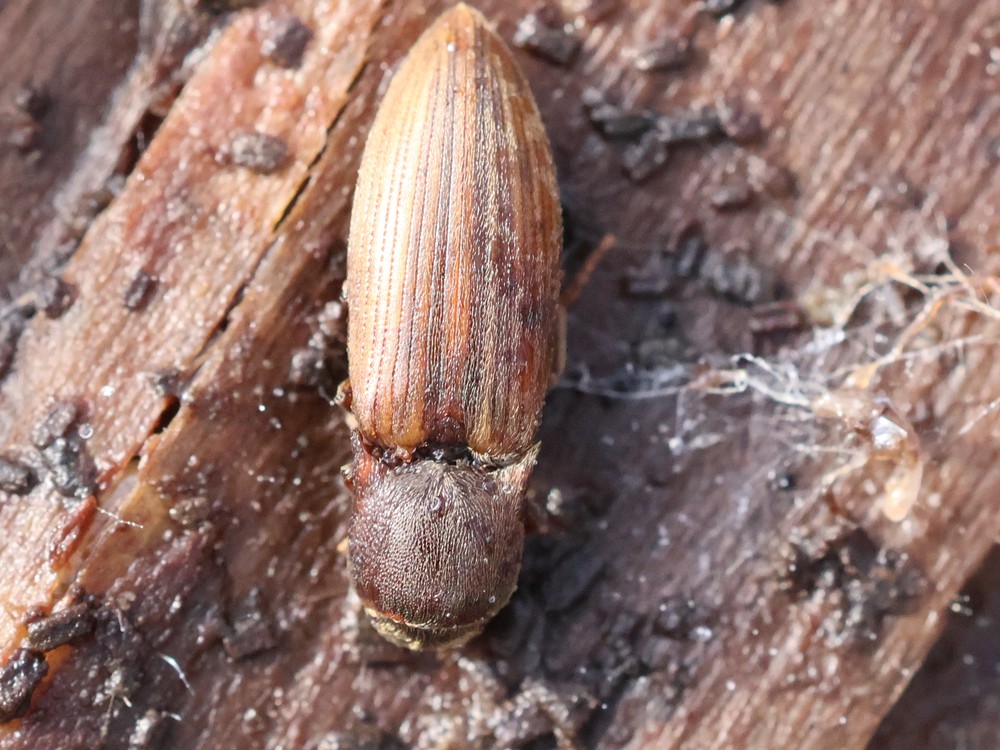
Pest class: clickbeetles_wireworms